Eddie Gottlieb

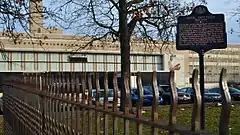
Eddie Gottlieb Historical Marker - South Philadelphia High School - 2101 S Broad St Philadelphia PA

He was, by his own admission, a born promoter and organizer, and changed his name to Edward. In 1917, when he was 19, Gottlieb organized a team of mostly Jewish players representing the Young Men's Hebrew Association, which supplied the team with uniforms for three years. The players later found a new sponsor with the South Philadelphia Hebrew Association, a social club from which the team derived its new identity, the Philadelphia Sphas. The team wore uniforms with the acronym SPHAs sewn across the chest in Hebrew letters. Even after the association stopped providing the uniforms, the team kept the unusual name. Having no home court, the team nicknamed themselves "the Wandering Jews".